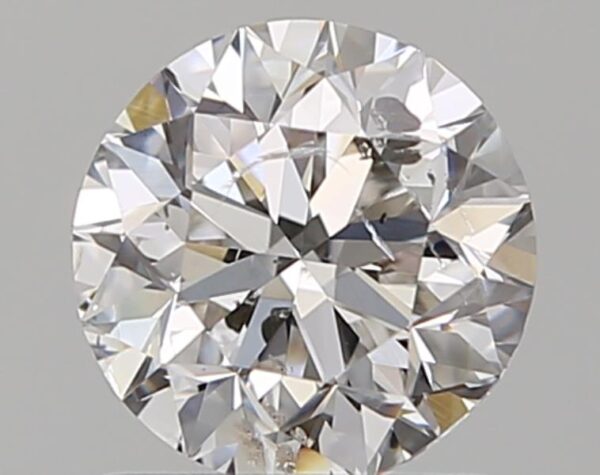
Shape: round
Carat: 1
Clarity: SI2
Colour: F
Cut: VG
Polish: VG
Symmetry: VG
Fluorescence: N
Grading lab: IGI
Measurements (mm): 6.24 x 6.16 x 4.04